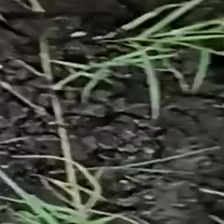
Weed species: Harali_(Cynodon_dactylon)